Booth baronets of Dunham Massey (1611)

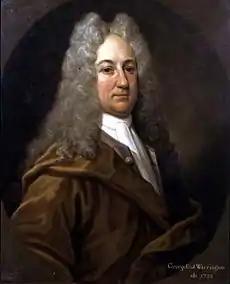
George Booth, 2nd Earl of Warrington

William Booth (d. 1636), eldest son of Sir George Booth, 1st Baronet, married Vere Egerton, daughter of Sir Thomas Egerton MP. Langham Booth, younger son of the 1st Earl of Warrington, sat as Member of Parliament for Cheshire and Liverpool. Lady Mary Booth, only child of the second Earl, married Harry Grey, 4th Earl of Stamford. In 1796 the titles Baron Delamer and Earl of Warrington were revived in favour of their son, George Grey, 5th Earl of Stamford.